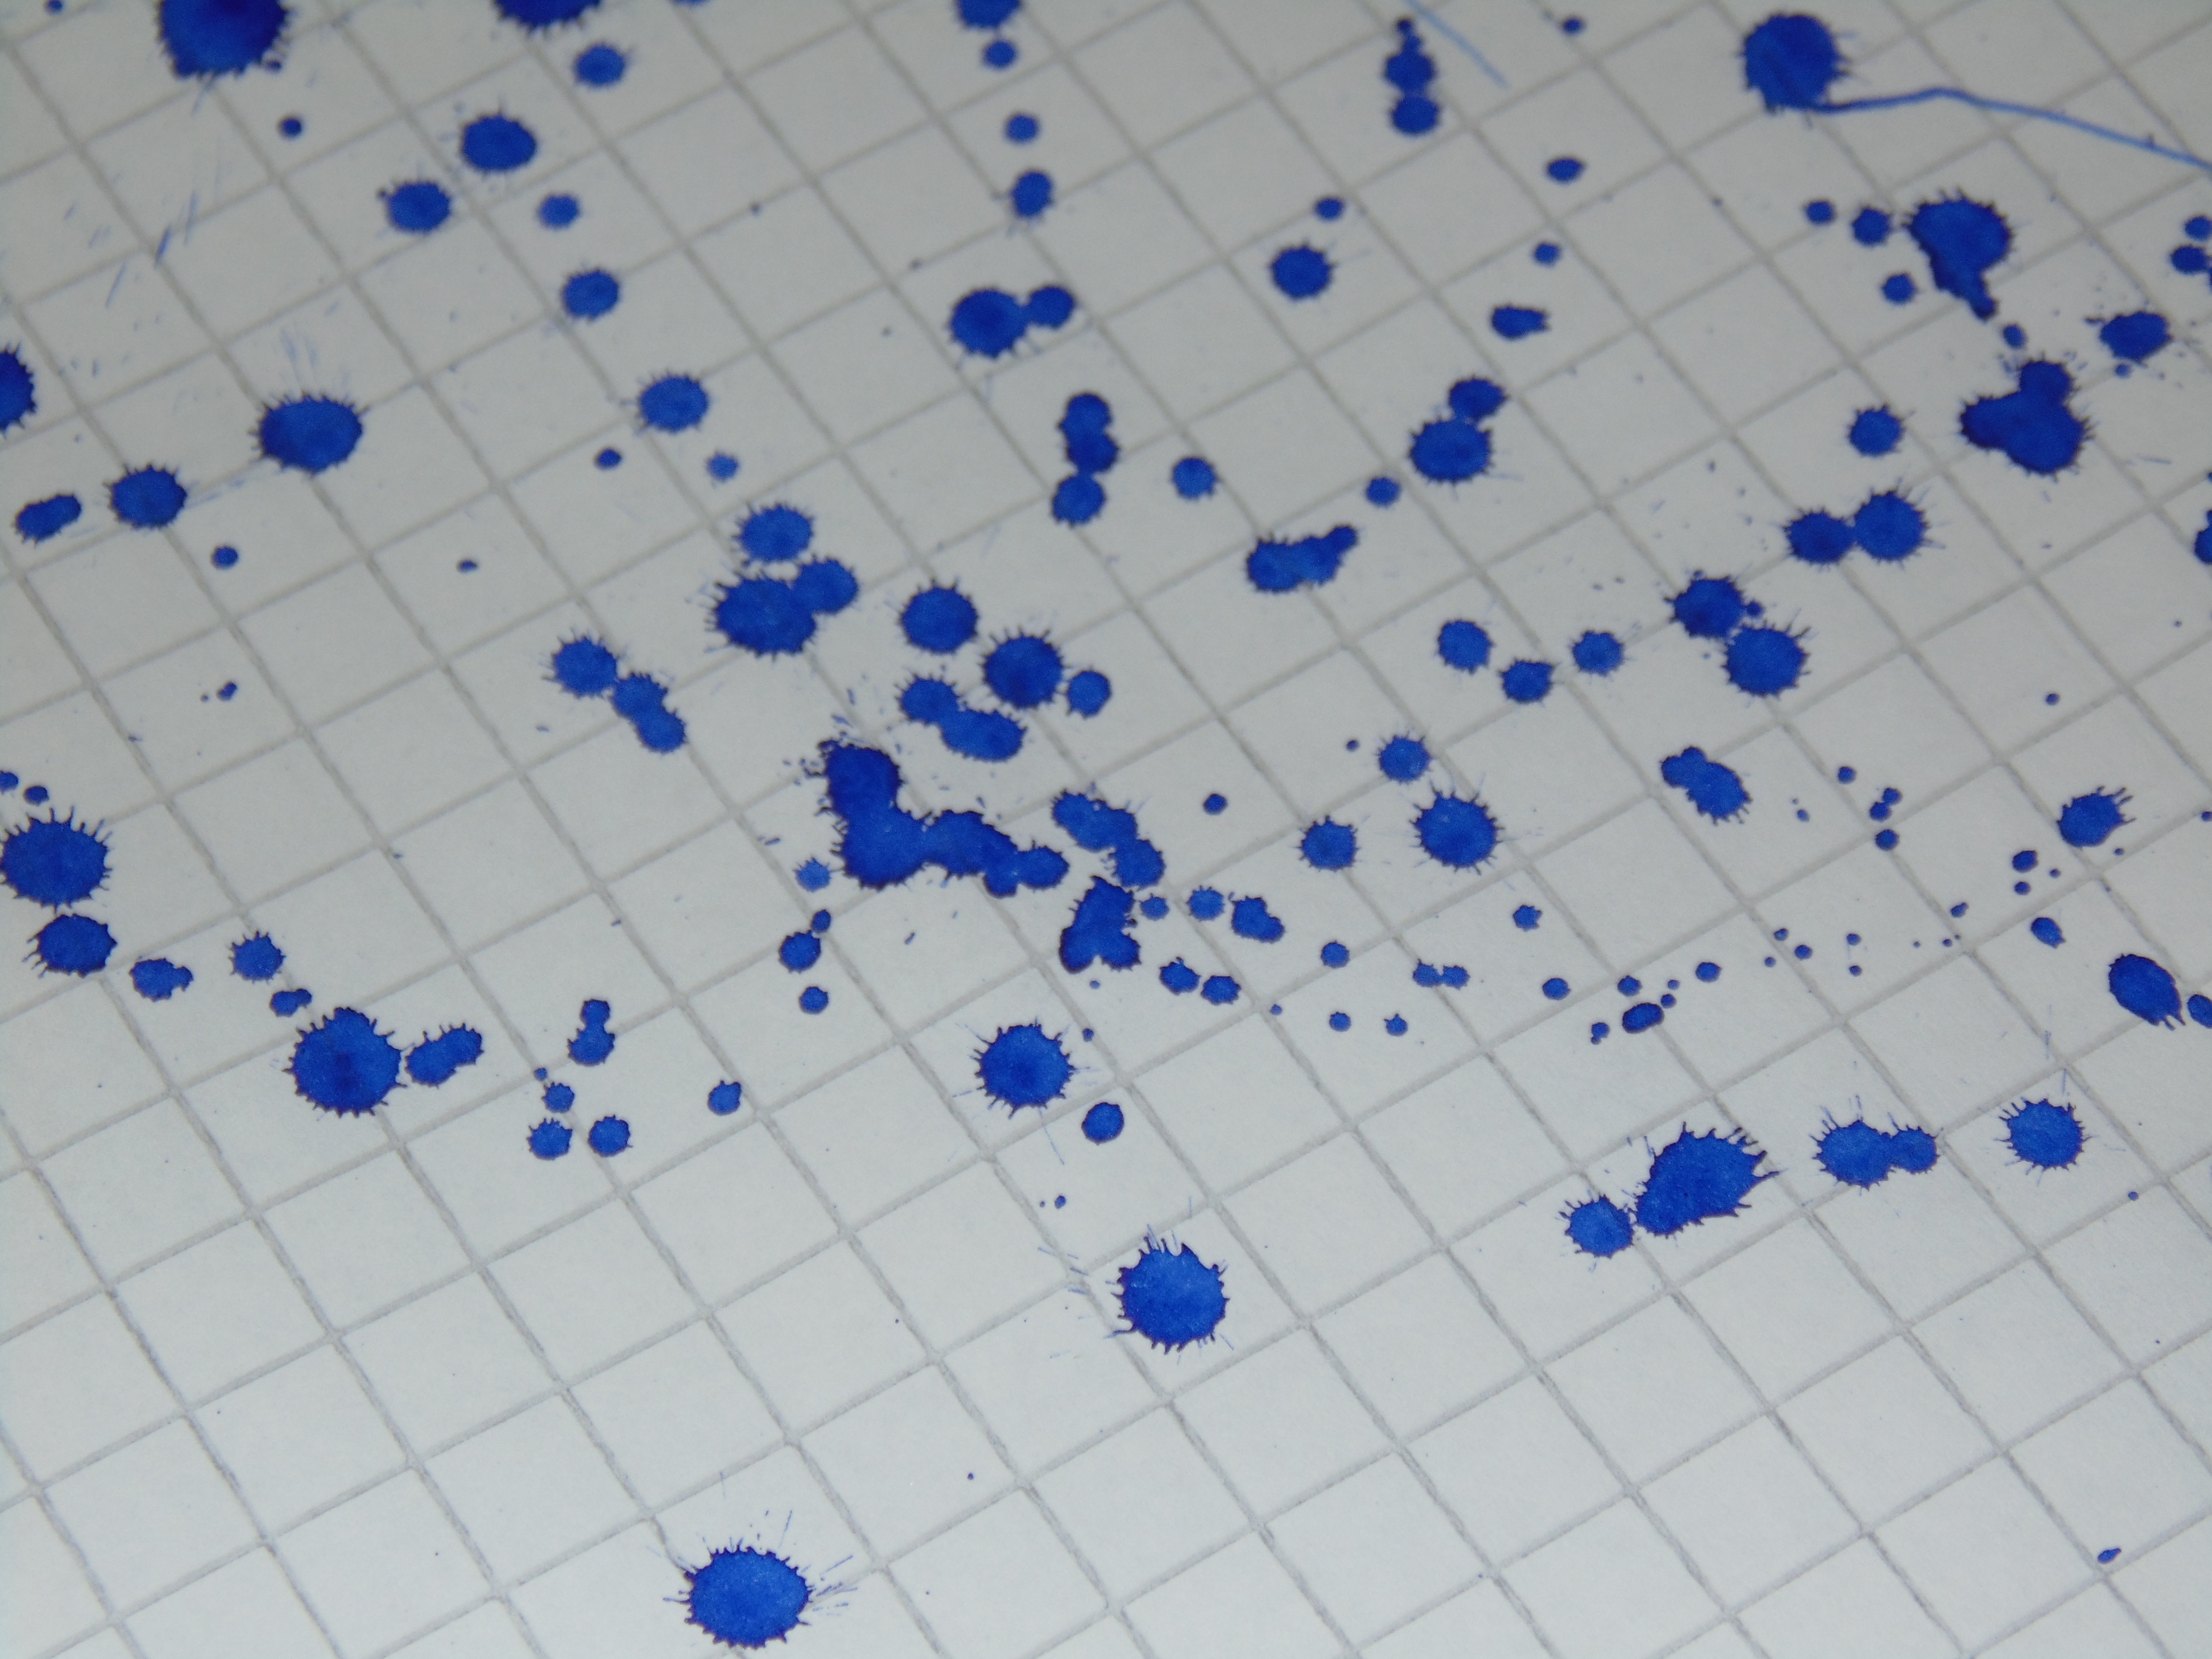
number, pattern, line, blue, toy, circle, art, shape, flooring, math notebook, ink stains